Haugesund

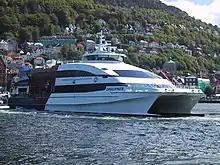
MS Draupner, one of the catamaran ferries on the former route Bergen – Haugesund – Stavanger

The original coat of arms was granted on 29 December 1862 and it was in use until 5 March 1930 when a new coat of arms was approved. The arms were designed as a painting of a harbour scene. The old arms showed three full herring barrels sitting on land and an anchor leaning against the barrels. In the background, the ocean harbour is showing along with three seagulls flying in the sky. Often, it was shown with a gold mural crown above the shield. The old arms showed the importance of herring fishing and processing in the town. The three barrels also represented the three parts of the municipality: the mainland and the islands of Hasseløy and Risøy. The arms were designed by A. Fenger Krog.